Sterling silver

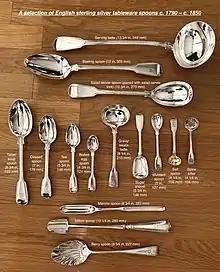
A selection of English sterling silver tableware spoons

This was especially true during the Victorian period, when etiquette dictated no food should be touched with one's fingers.